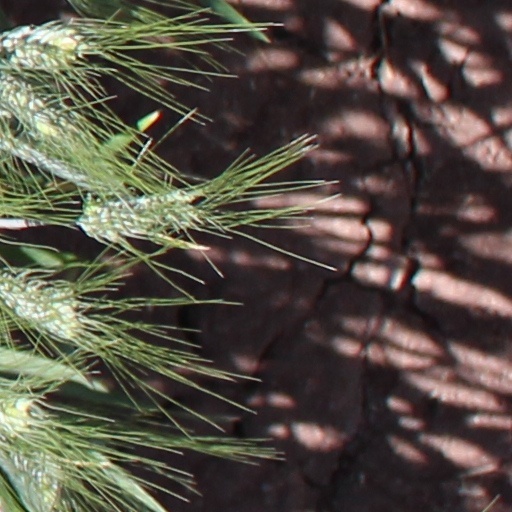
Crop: wheat